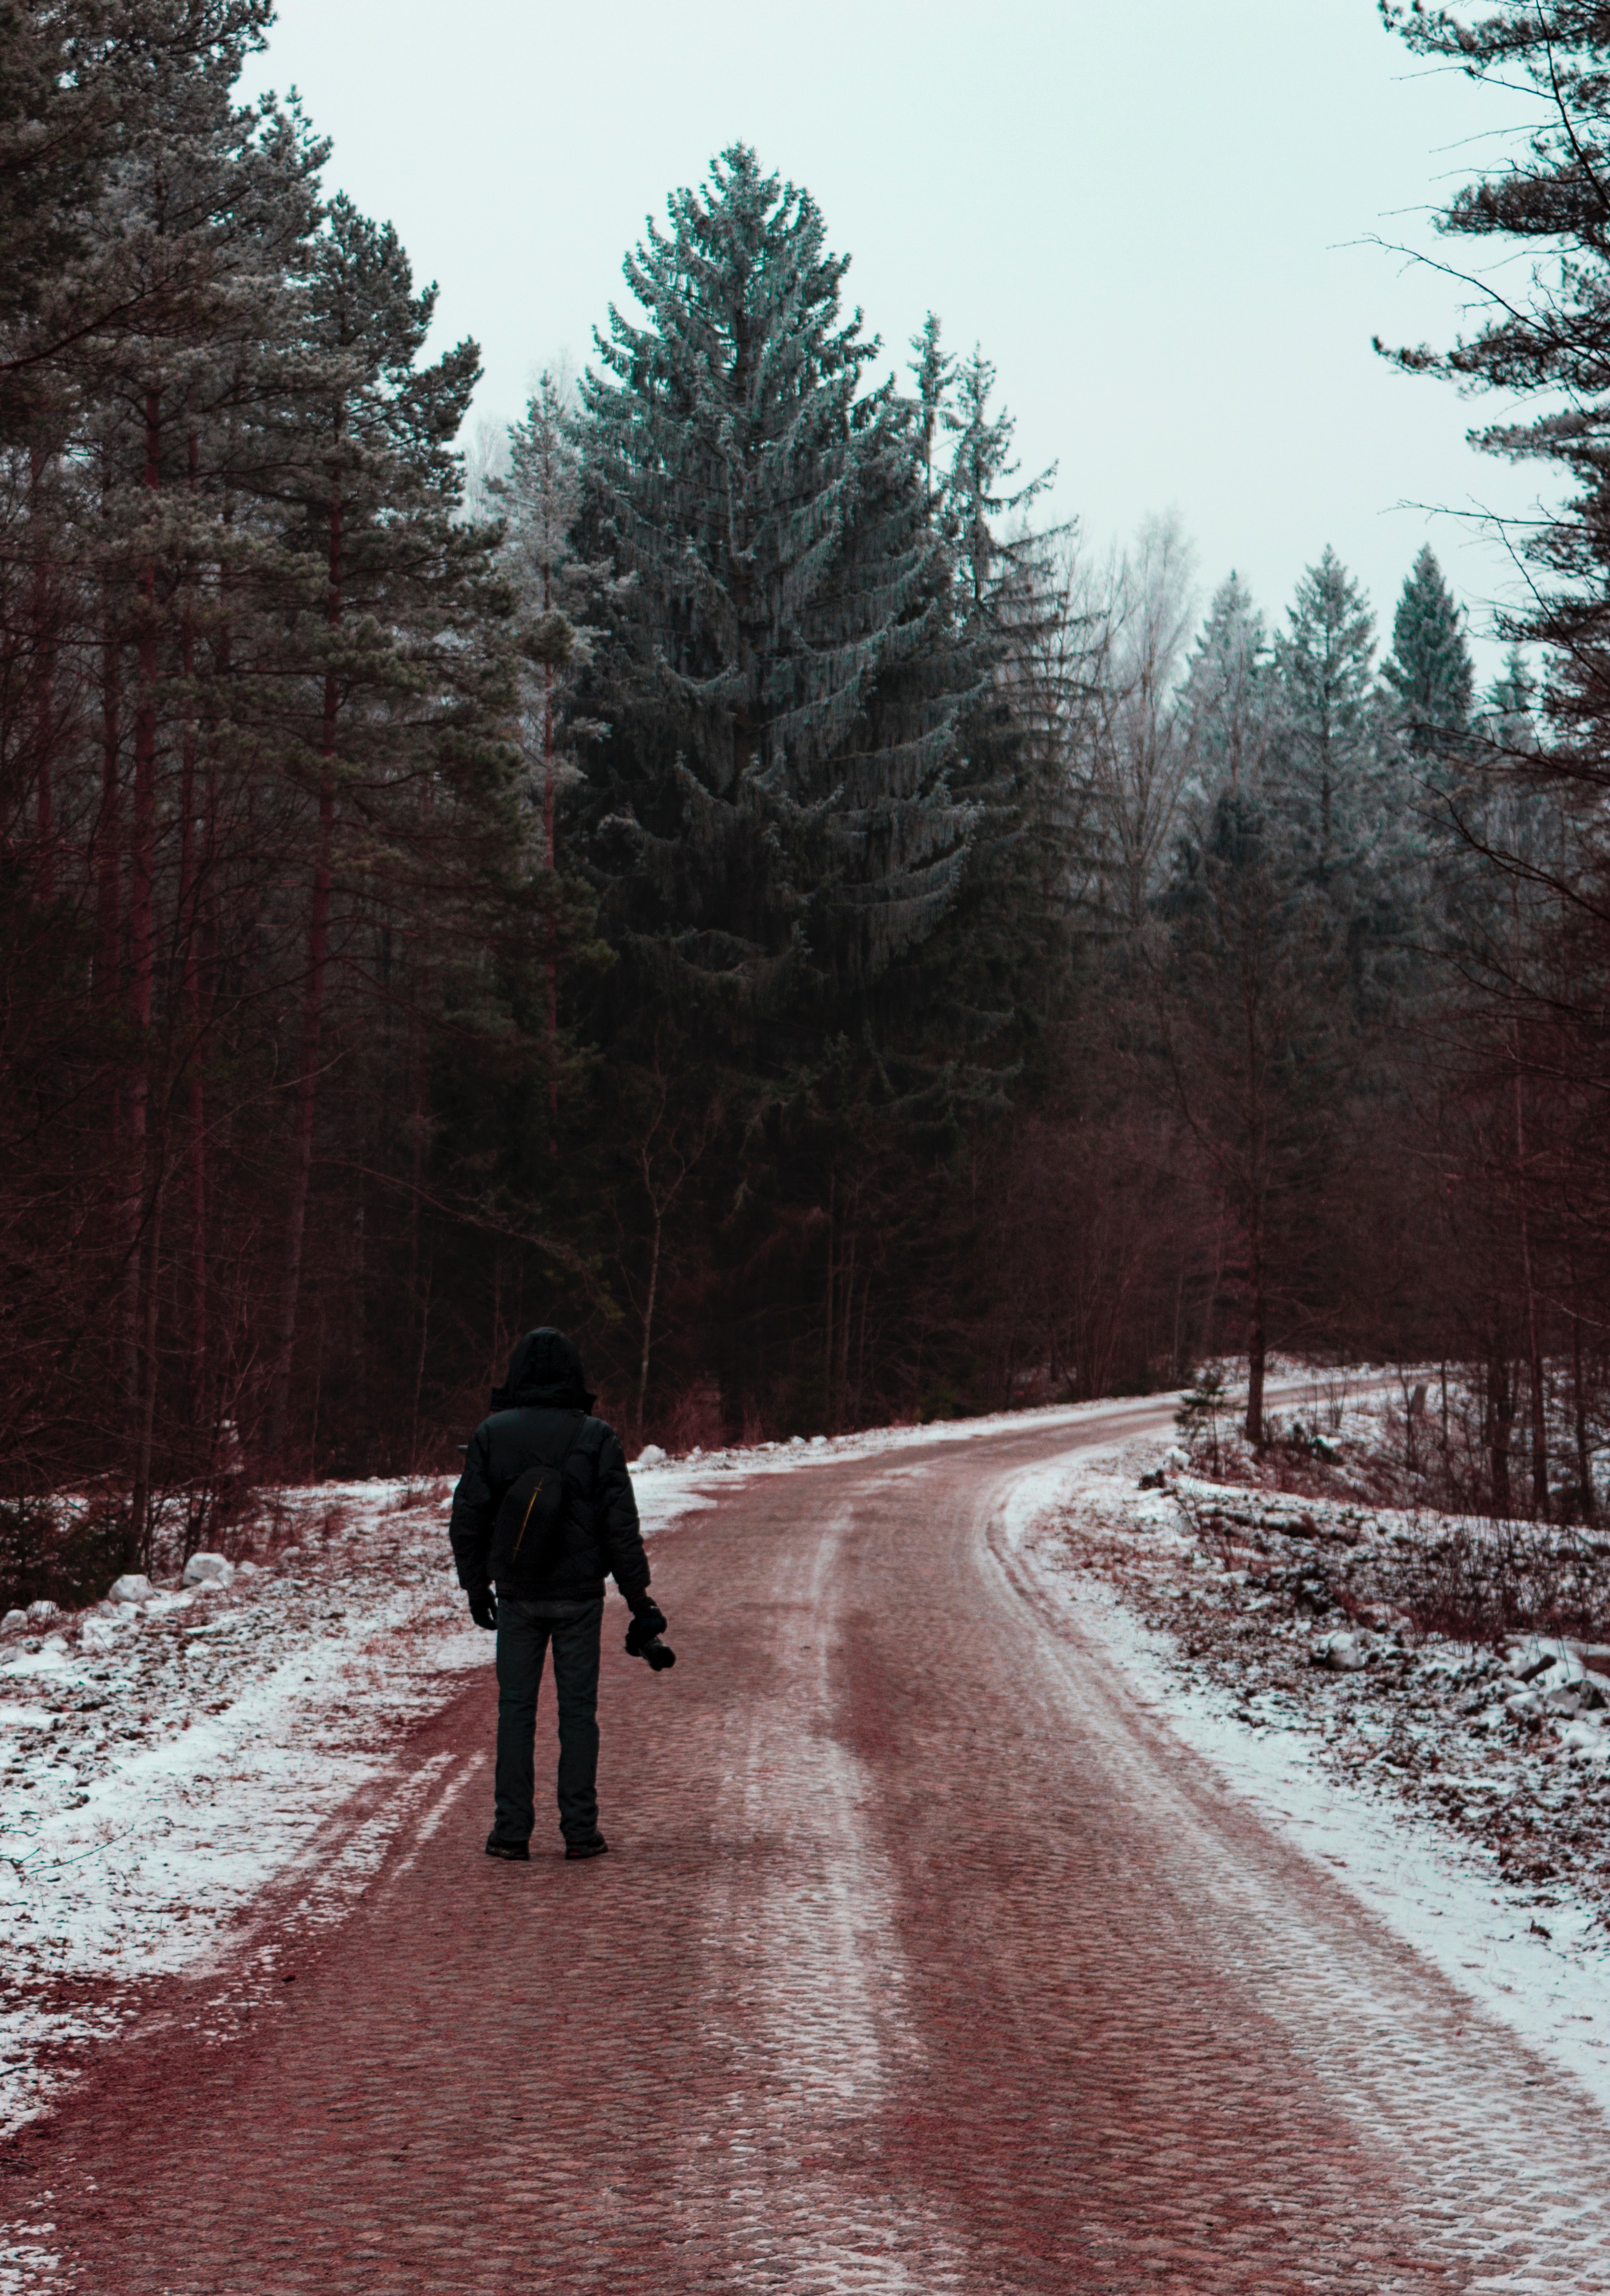
snow, winter, tree, freezing, sky, natural landscape, forest, wilderness, road, woody plant, infrastructure, thoroughfare, plant, fir, pine family, conifer, photography, branch, frost, path, walking, cloud, trail, mountain, temperate coniferous forest, spruce, pine